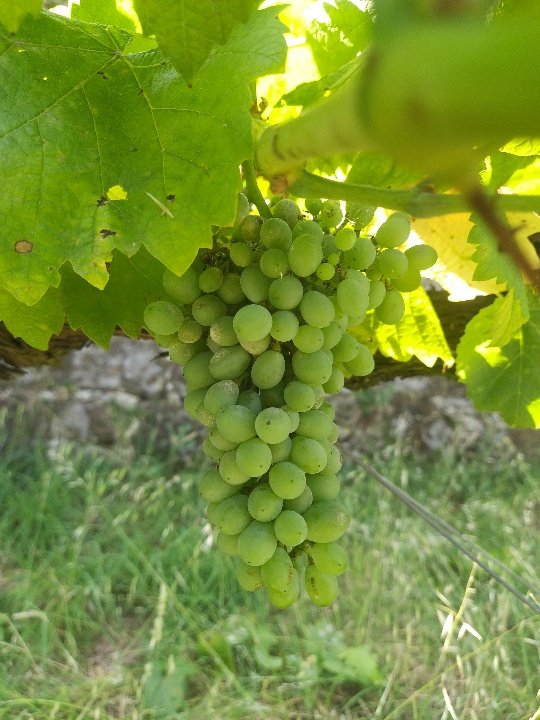
Berries visible: 72
Grape clusters: 1